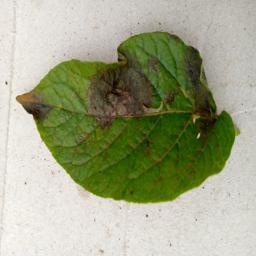
Etiqueta: Late Blight